Ornithopsis

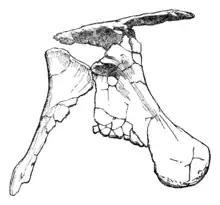
Pelvis of "Ornithopsis leedsii"

Hulke described more material as "Ornithopsis" in 1887, for some vertebrae, ribs, a pelvis, and fragments collected in the Eyesbury Jurassic deposits of Northamptonshire by Alfred Nicholson Leeds. The vertebrae and pelvis showed many similarities with the specimens of "Ornithopsis" from the Wealden Group, but the much larger size of the Eyesbury specimens, their robusticity, and their older age were considered sufficient to describe as a new species, which Hulke named "Ornithopsis leedsii" after the discoverer Alfred Leeds. Hulke placed the genus within the sauropod family Atlantosauridae, suggesting a close relationship with "Cetiosaurus oxoniensis". The specimens named as "Ornithopsis leedsii" are stored as specimens NHMUK PV R 1985-1988, having been collected in May of 1892, and possibly being the first sauropod collected by Leeds and his brothers. Unlike the other specimens, "O. leedsii" came from the lower Callovian deposits of the Kellaways Formation below the Oxford Clay where most specimens were derived from.